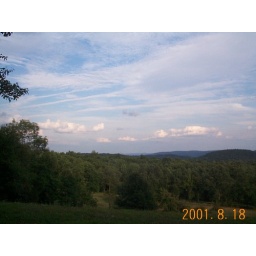
As the sun began to sink below the horizon it did a wonderful job of tinting the clouds and the landscape.